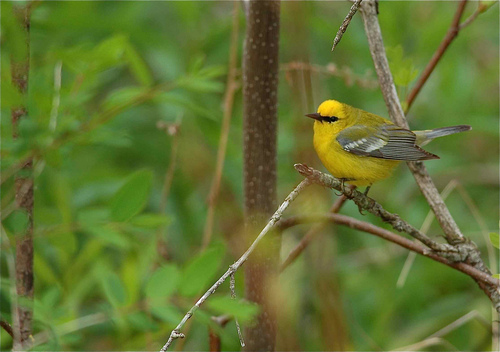
this small, yellow bird has a small head and short and flat beak relative to its body, gray wings, and white wingbars.
a small bird with a small pointy bill, gret,yellow,and white coverts,and grey inner and outer rectrices.
a small bird with with yellow crown and breast and side with olive green back and the bird has mixed color primariesa small bird with a yellow body and gray wings.
this bird has a yellow belly and breast with a short pointy bill.
very small bright yellow bird with a rounded body, darker wings with a reddish brown short beaka small colorful bird that has white wing bars, black and white secondaries and a solid yellow chest, belly and vent.
this bird is almost completely yellow wing detailed black and gray wings and tailthe bird is yellow and green with a black bill.
a small yellow bird with a short black pointed beak.
Species: Blue Winged Warbler